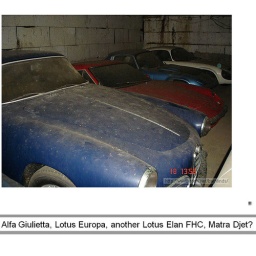
All cars were found in a Portugal barn that had been welded shut. for years.